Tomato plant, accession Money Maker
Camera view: horizontal (90 deg, fisheye); turntable rotation: 330 degrees
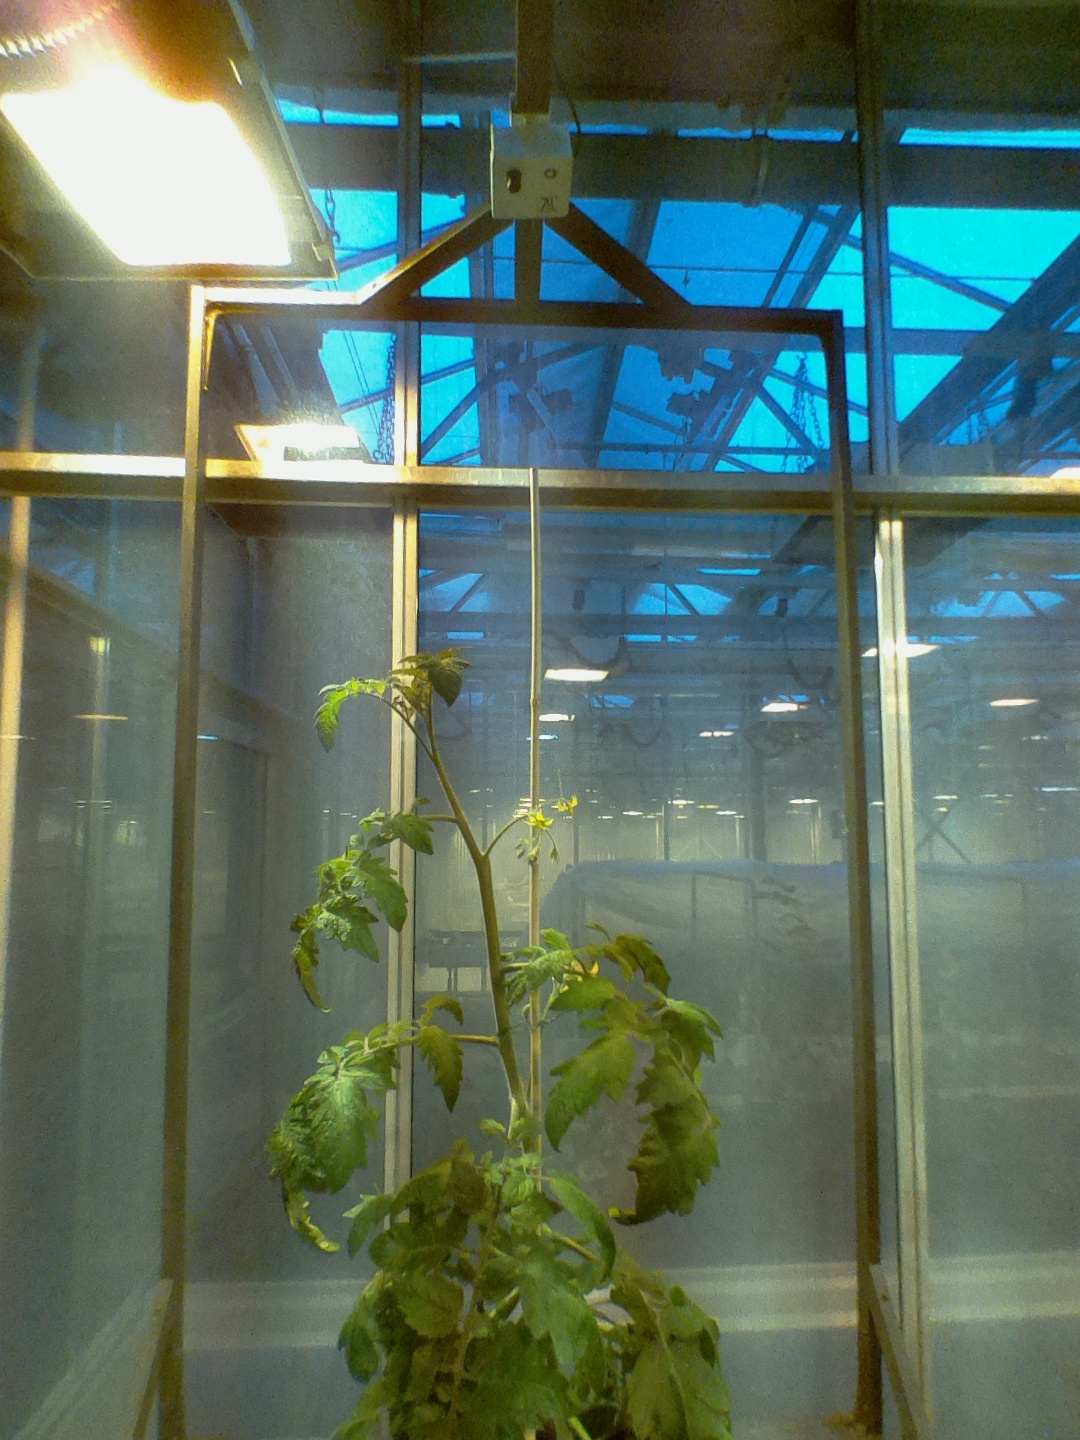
BBCH growth stage 66: Full flowering, 60%-70% of flowers open, more petals falling